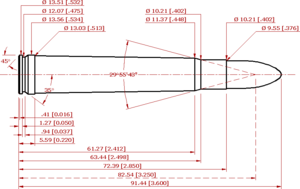
Le calibre .375 Holland & Holland Magnum a été créé par la société britannique Holland & Holland en 1912 sous le nom de .375 Belted Rimless Nitro-Express.